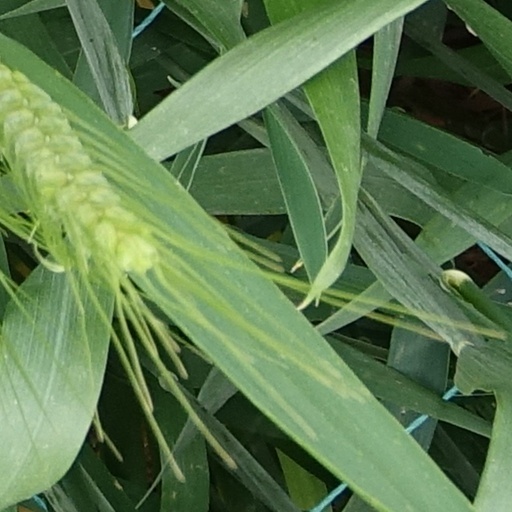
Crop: wheat